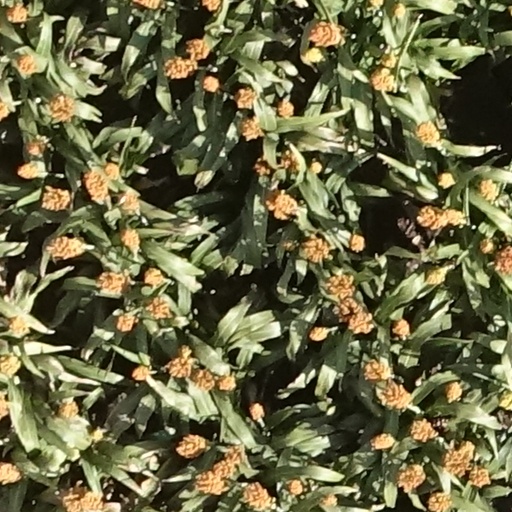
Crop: sorghum